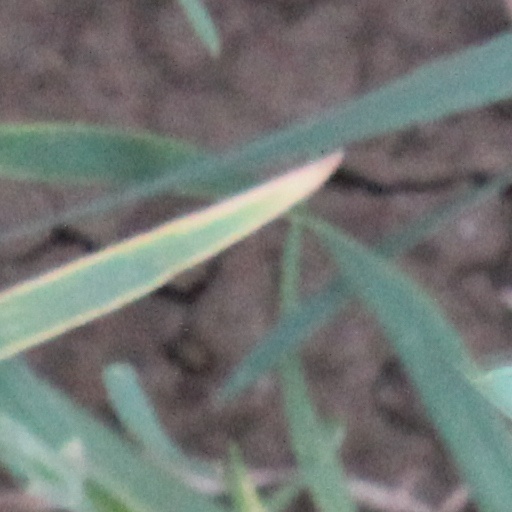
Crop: wheat